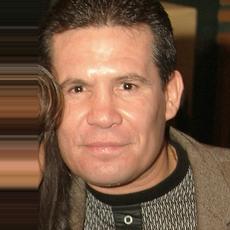
Age: 43